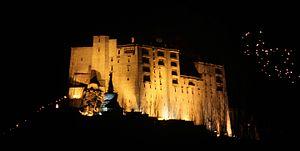
Galdan Namchot, également connu sous le nom de fête de l'allumage des lampes est une fête célébrée donnée dans différentes régions de l'Himalaya, par des Tibétains et Mongols adepte de l'école Gelugpa du bouddhisme tibétain, le 25ᵉ jour du 10ᵉ mois du calendrier tibétain, anniversaire de la mort de Tsongkhapa, fondateur de l'école Gelugpa, également considéré comme le jour de son éveil ou buddhatva. Il donne lieu à un jour férié à Leh, en Inde.